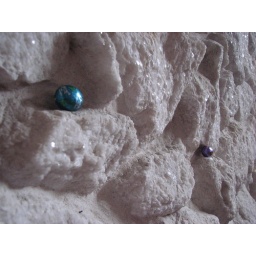
those are foil wrapped choclate eggs hidded in a stone wall